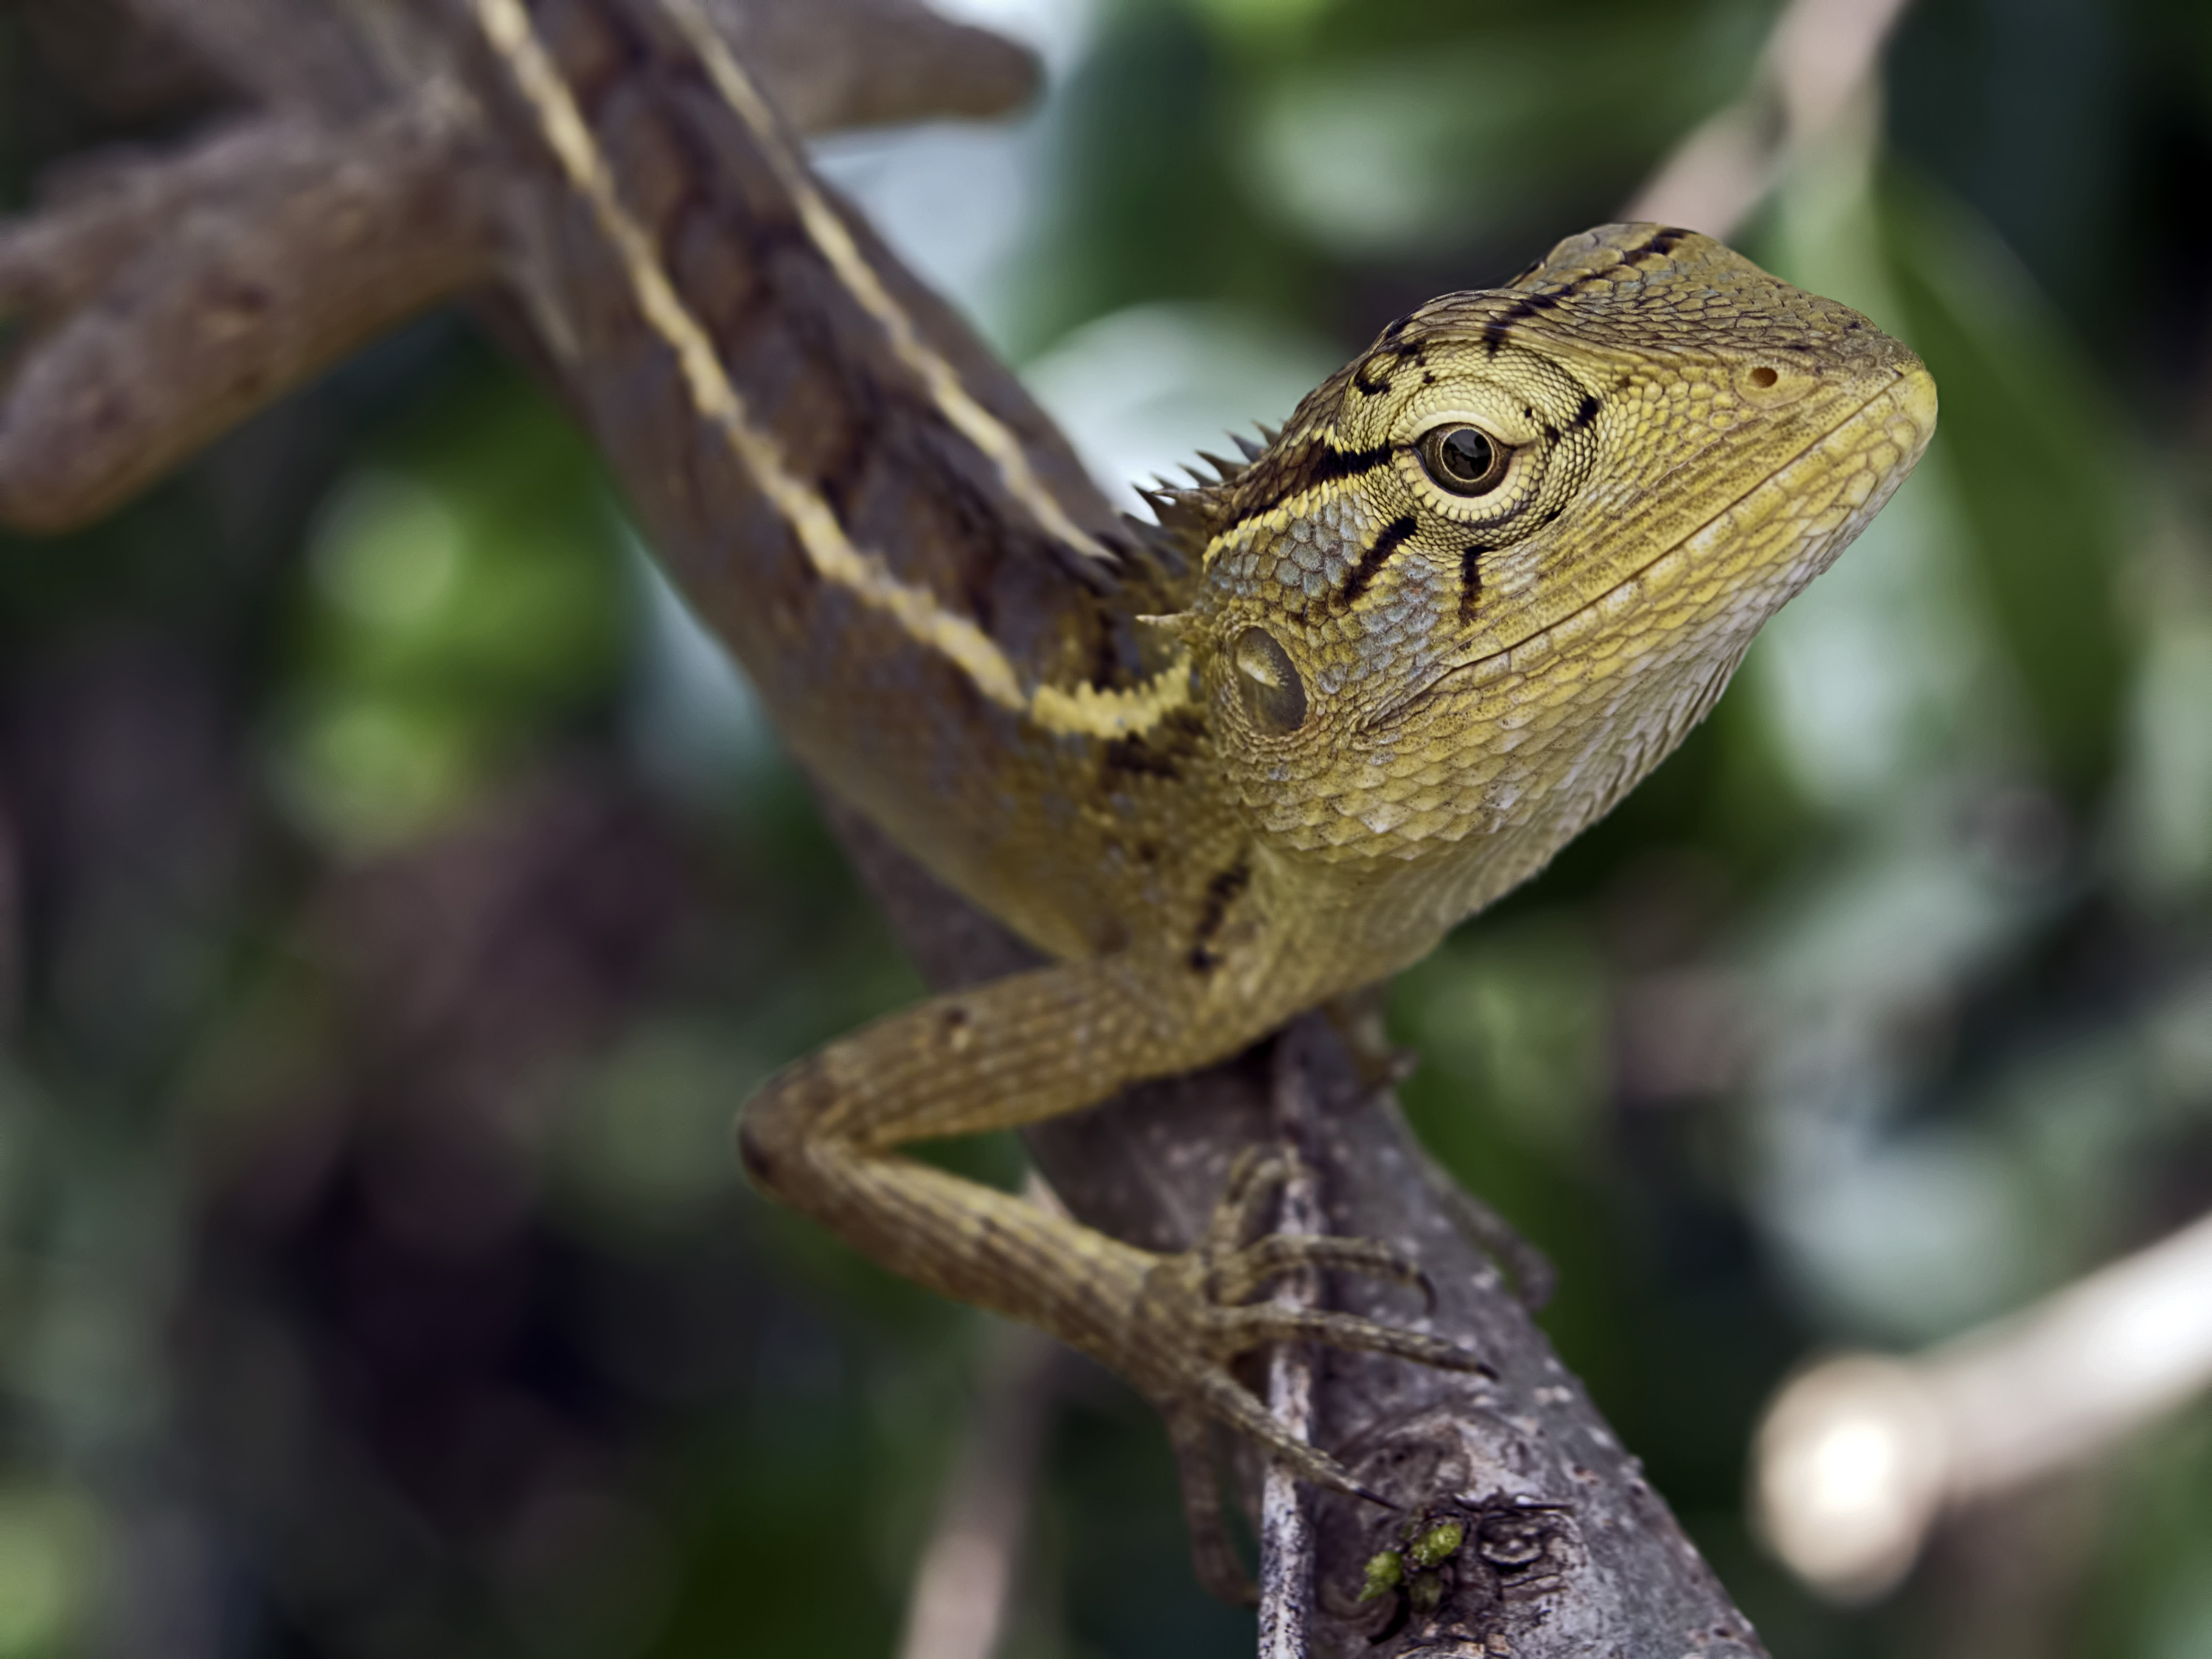
wildlife, reptile, fauna, lizard, close up, vertebrate, ariansuresh, otherextensiontube13mm, macro photography, lacerta, agamidae, dactyloidae, scaled reptile, lacertidae, american chameleon